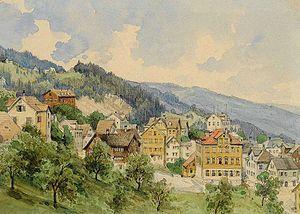
Wald est une commune suisse du canton d'Appenzell Rhodes-Extérieures.